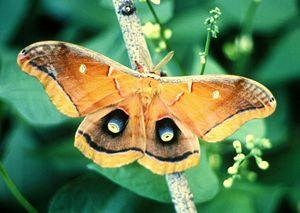
Le genre Antheraea regroupe des lépidoptères appartenant à la famille des Saturniidae, à la sous-famille des Saturniinae.